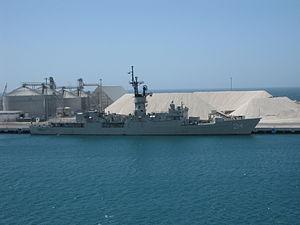
La Marine mexicaine est la branche navale des forces armées du Mexique.